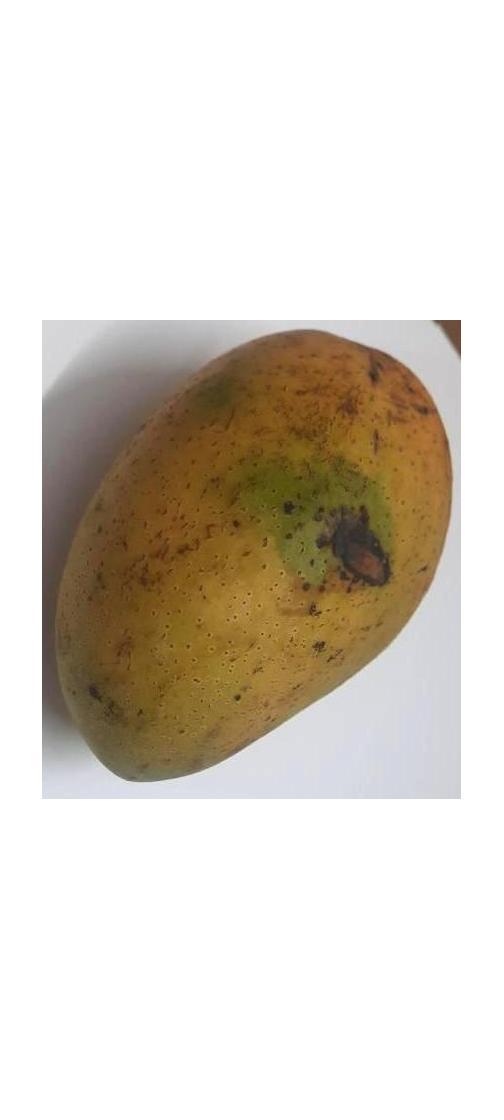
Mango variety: Ashshina Classic